Michael Choi (comics)

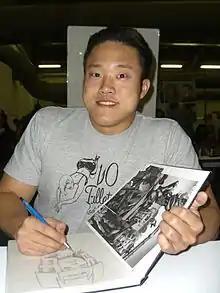
Choi sketching Big Barda at the Big Apple Convention in Manhattan, October 17, 2009

Michael Choi is a comic book artist and video game concept artist, known for his work on books by DC Comics, Marvel Comics and Top Cow Comics, such as "Witchblade", "X-23" and "X-Force".